Long Sutton, Somerset

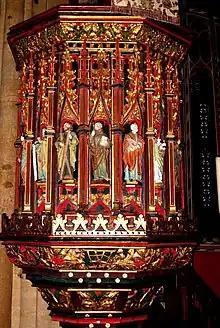
The painted pulpit

Holy Trinity church dates from 1493. An earlier church would have stood on this site from the 9th century or earlier. The current church was built of local lias stone cut and squared, with hamstone dressings. It has stone slate roofs between stepped coped gabled with finials to the chancel and north porch. Internally, the chancel has a ceiled wagon-roof, with moulded ribs and plaster panels. The tower exhibits the tracery typical of Somerset towers. The under-tower space has a lierne vault, and a 15th-century octagonal font with quatrefoil panels. The building has been designated by English Heritage as a Grade I listed building. The tower has a ring of six bells, the tenor weighing .